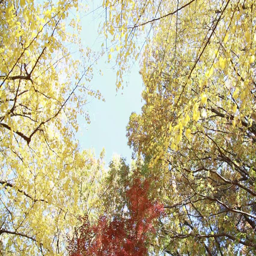
autumn leaves fluttering in the wind